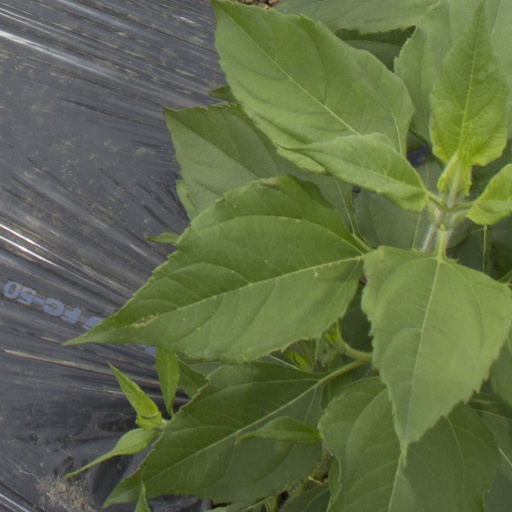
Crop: Jerusalem artichoke